Chocolate-coated marshmallow treats

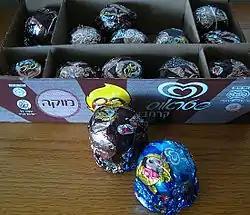
Foil-wrapped krembo, mocha and vanilla flavors

In the Philippines, Fibisco has "Choco Mallows". Likely to allow for better shelf life in the tropical climate, its "hard chocolate shell" is actually a soft chocolate covering that does not completely melt at room temperature.